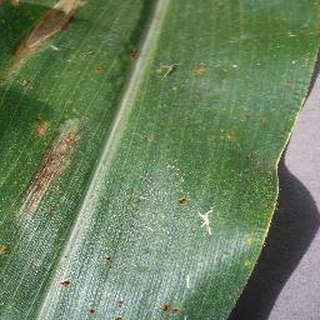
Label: corn_northern_leaf_blight